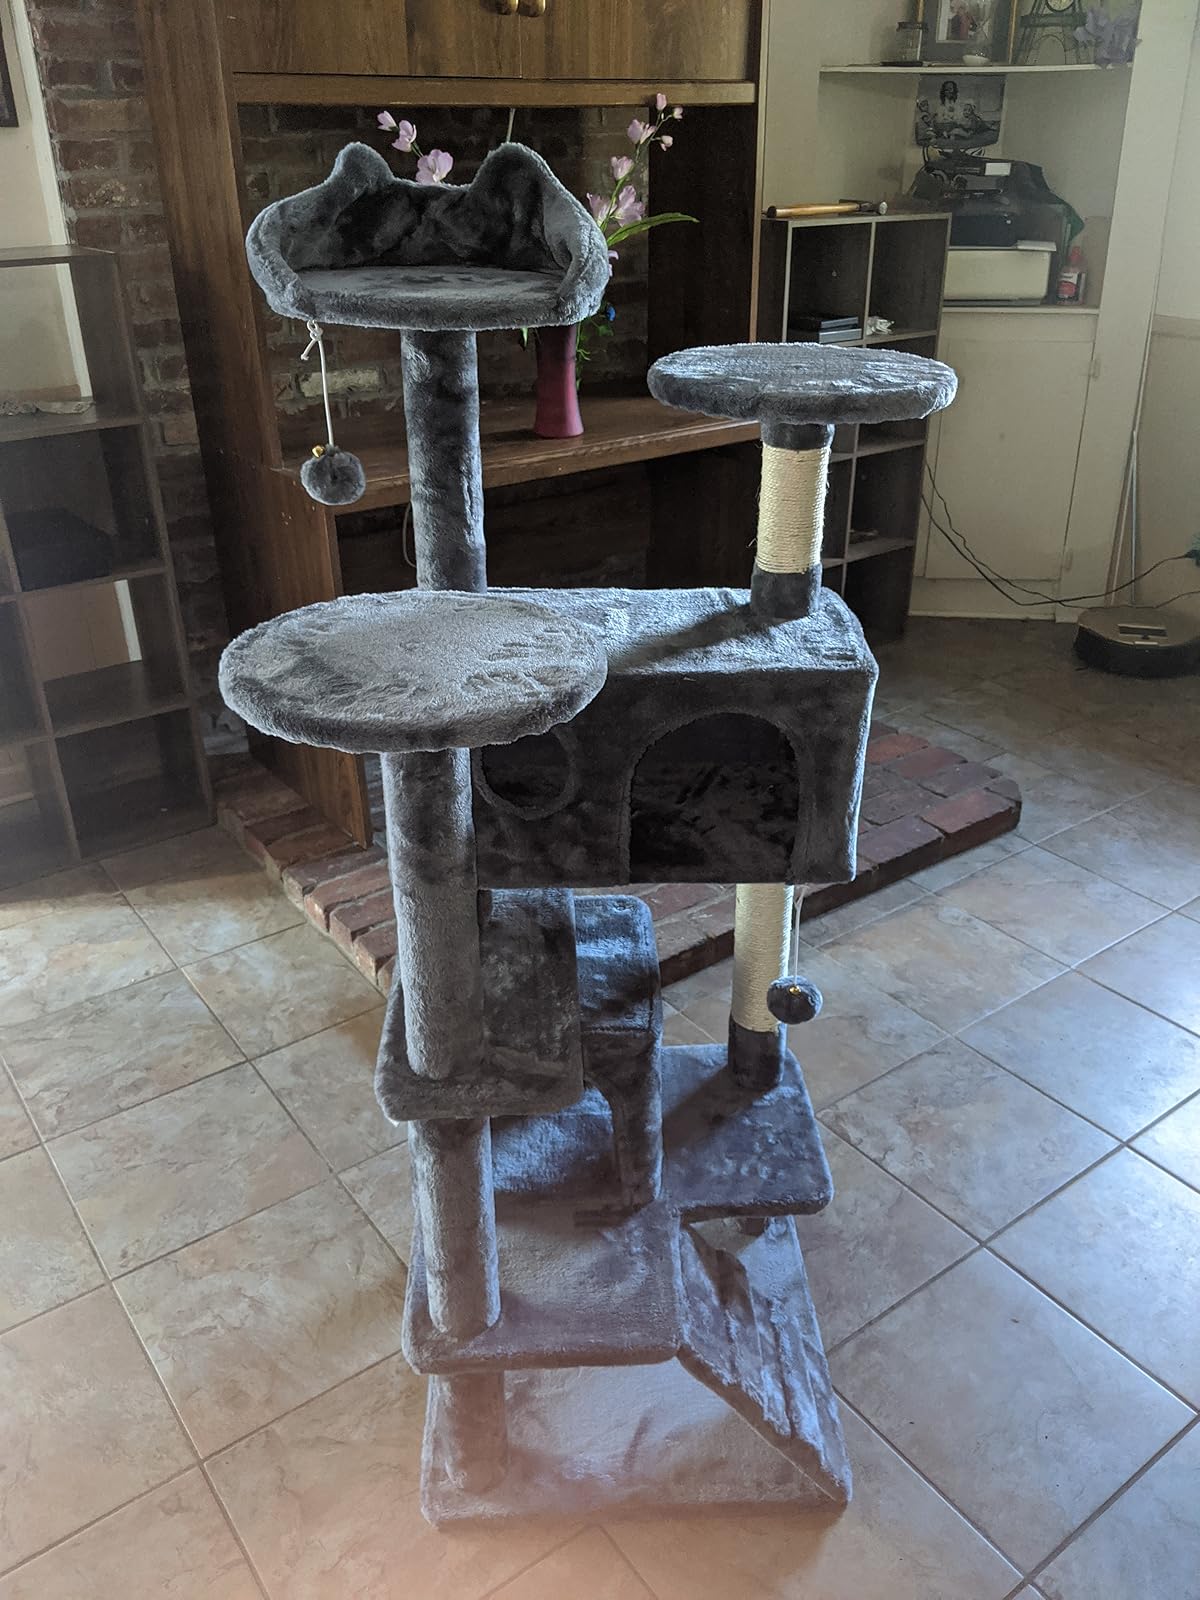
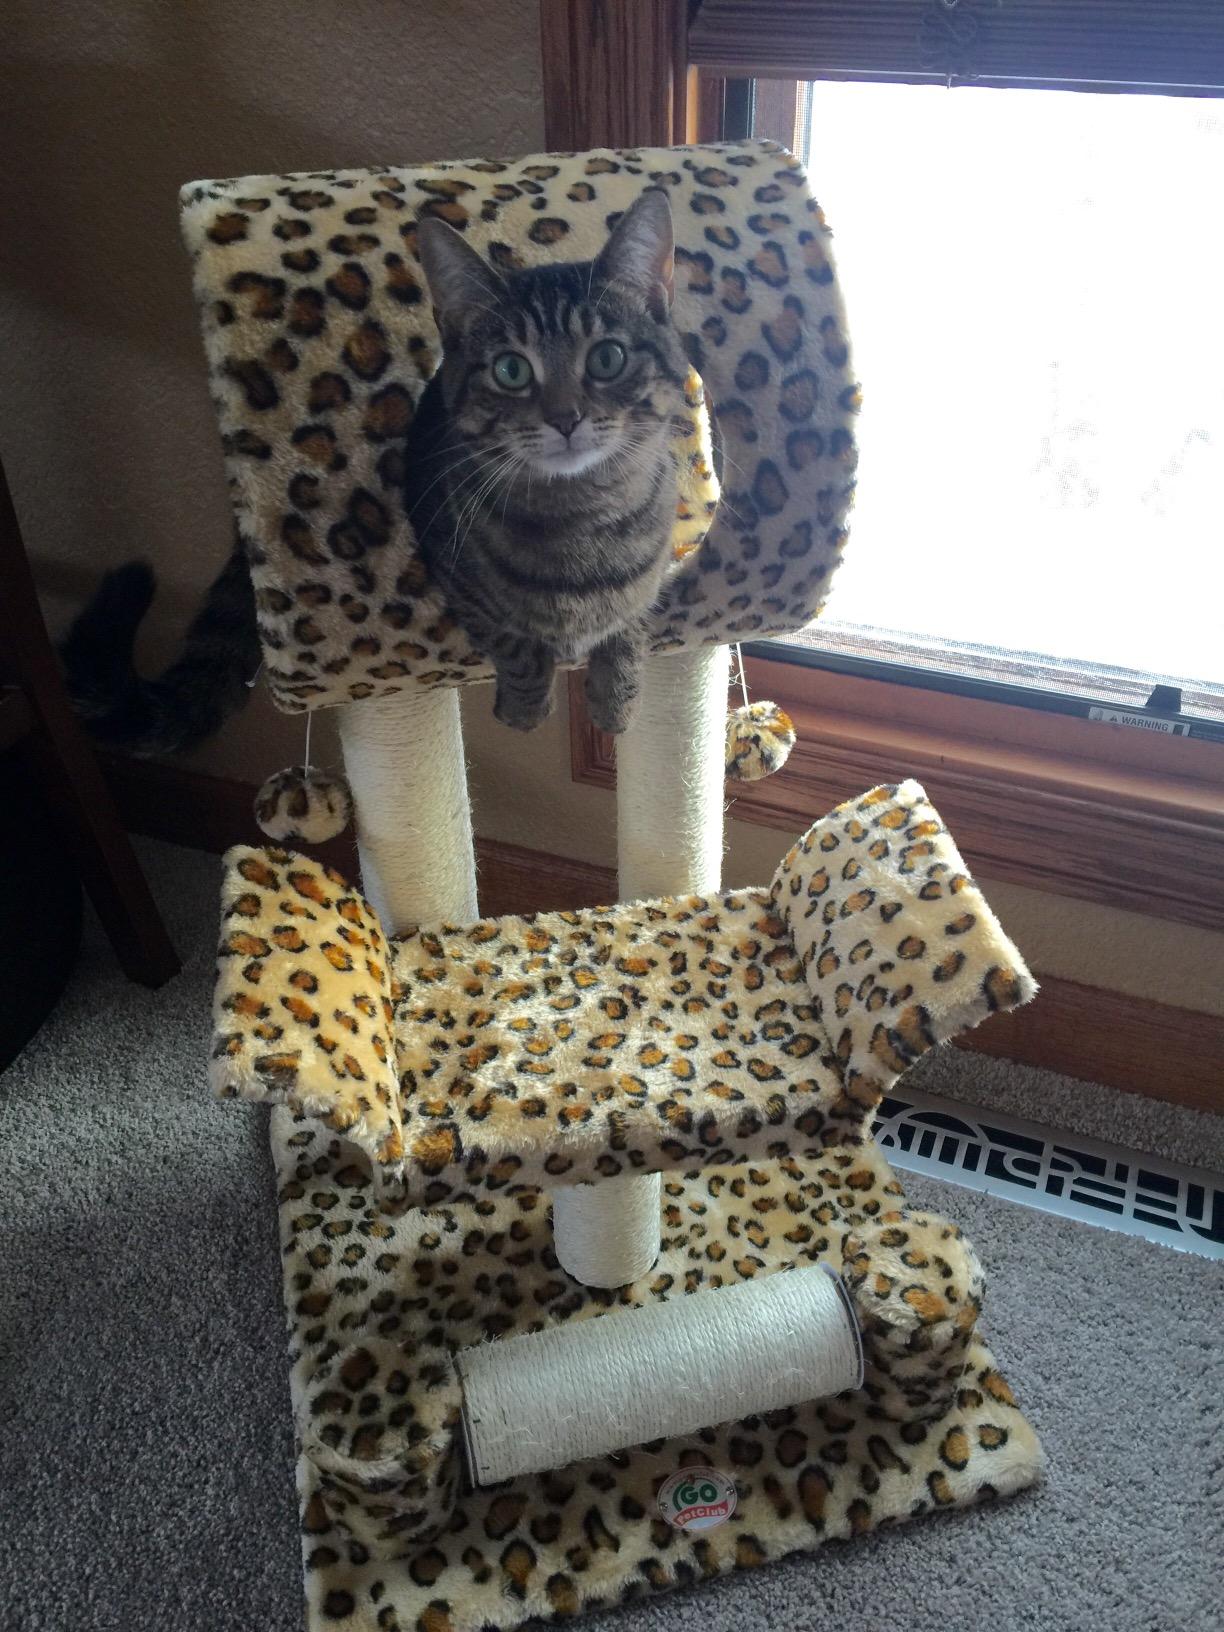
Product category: items_cat tree
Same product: no